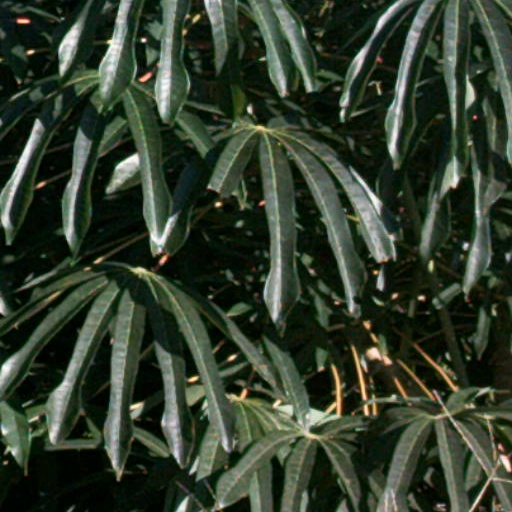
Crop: cassava